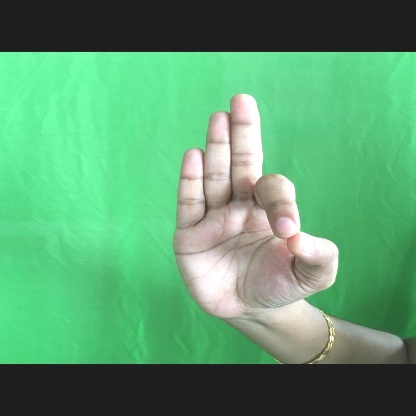
Mudra: Aralam